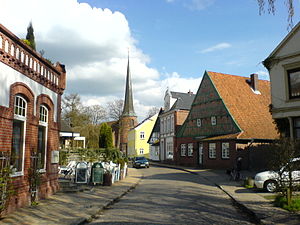
Barmstedt
Barmstedt er en by i det nordlige Tyskland med 9.691 indbyggere, beliggende under Pinneberg Amtkreds i Slesvig-Holsten. Den ligger cirka 8 km nordøst for Elmshorn, og 30 km nordvest for Hamborg.